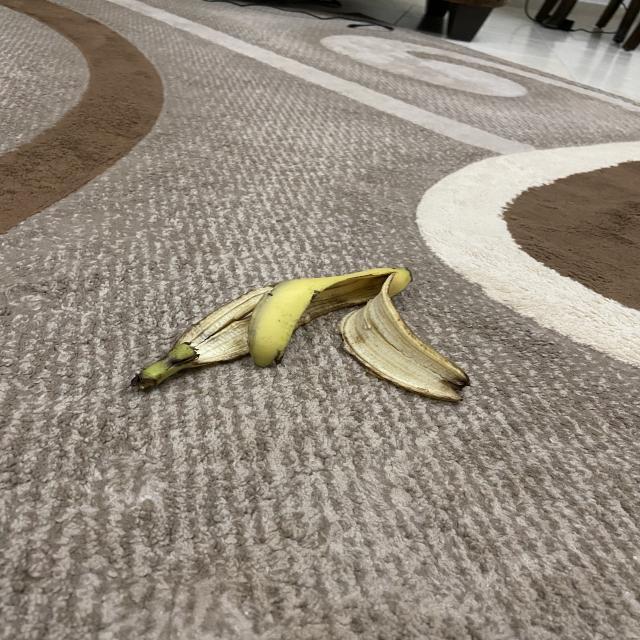
Label: bananas